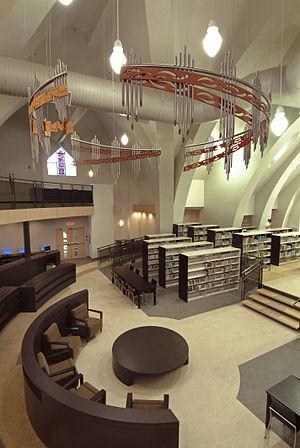
Oeuvre de l'artiste Joëlle Morosoli
Joëlle Morosoli, née en 1951 à Strasbourg, est une artiste québécoise d'origine française et suisse. Son œuvre est constitué de sculptures sous forme d'installation ou intégrées à des édifices publics. La plupart de ses sculptures reposent sur une animation par le mouvement, grâce à des moyens mécaniques.
La bibliothèque Rina-Lasnier est située dans la ville de Joliette, dans la région de Lanaudière, au Québec. Il s’agit d’une bibliothèque inter-municipale qui dessert les 34 275 résidents des villes de Joliette et de Saint-Charles-Borromée. Les locaux sont situés dans l'église Saint-Pierre-Apôtre, réaménagée afin d'ouvrir ses portes en 2007.